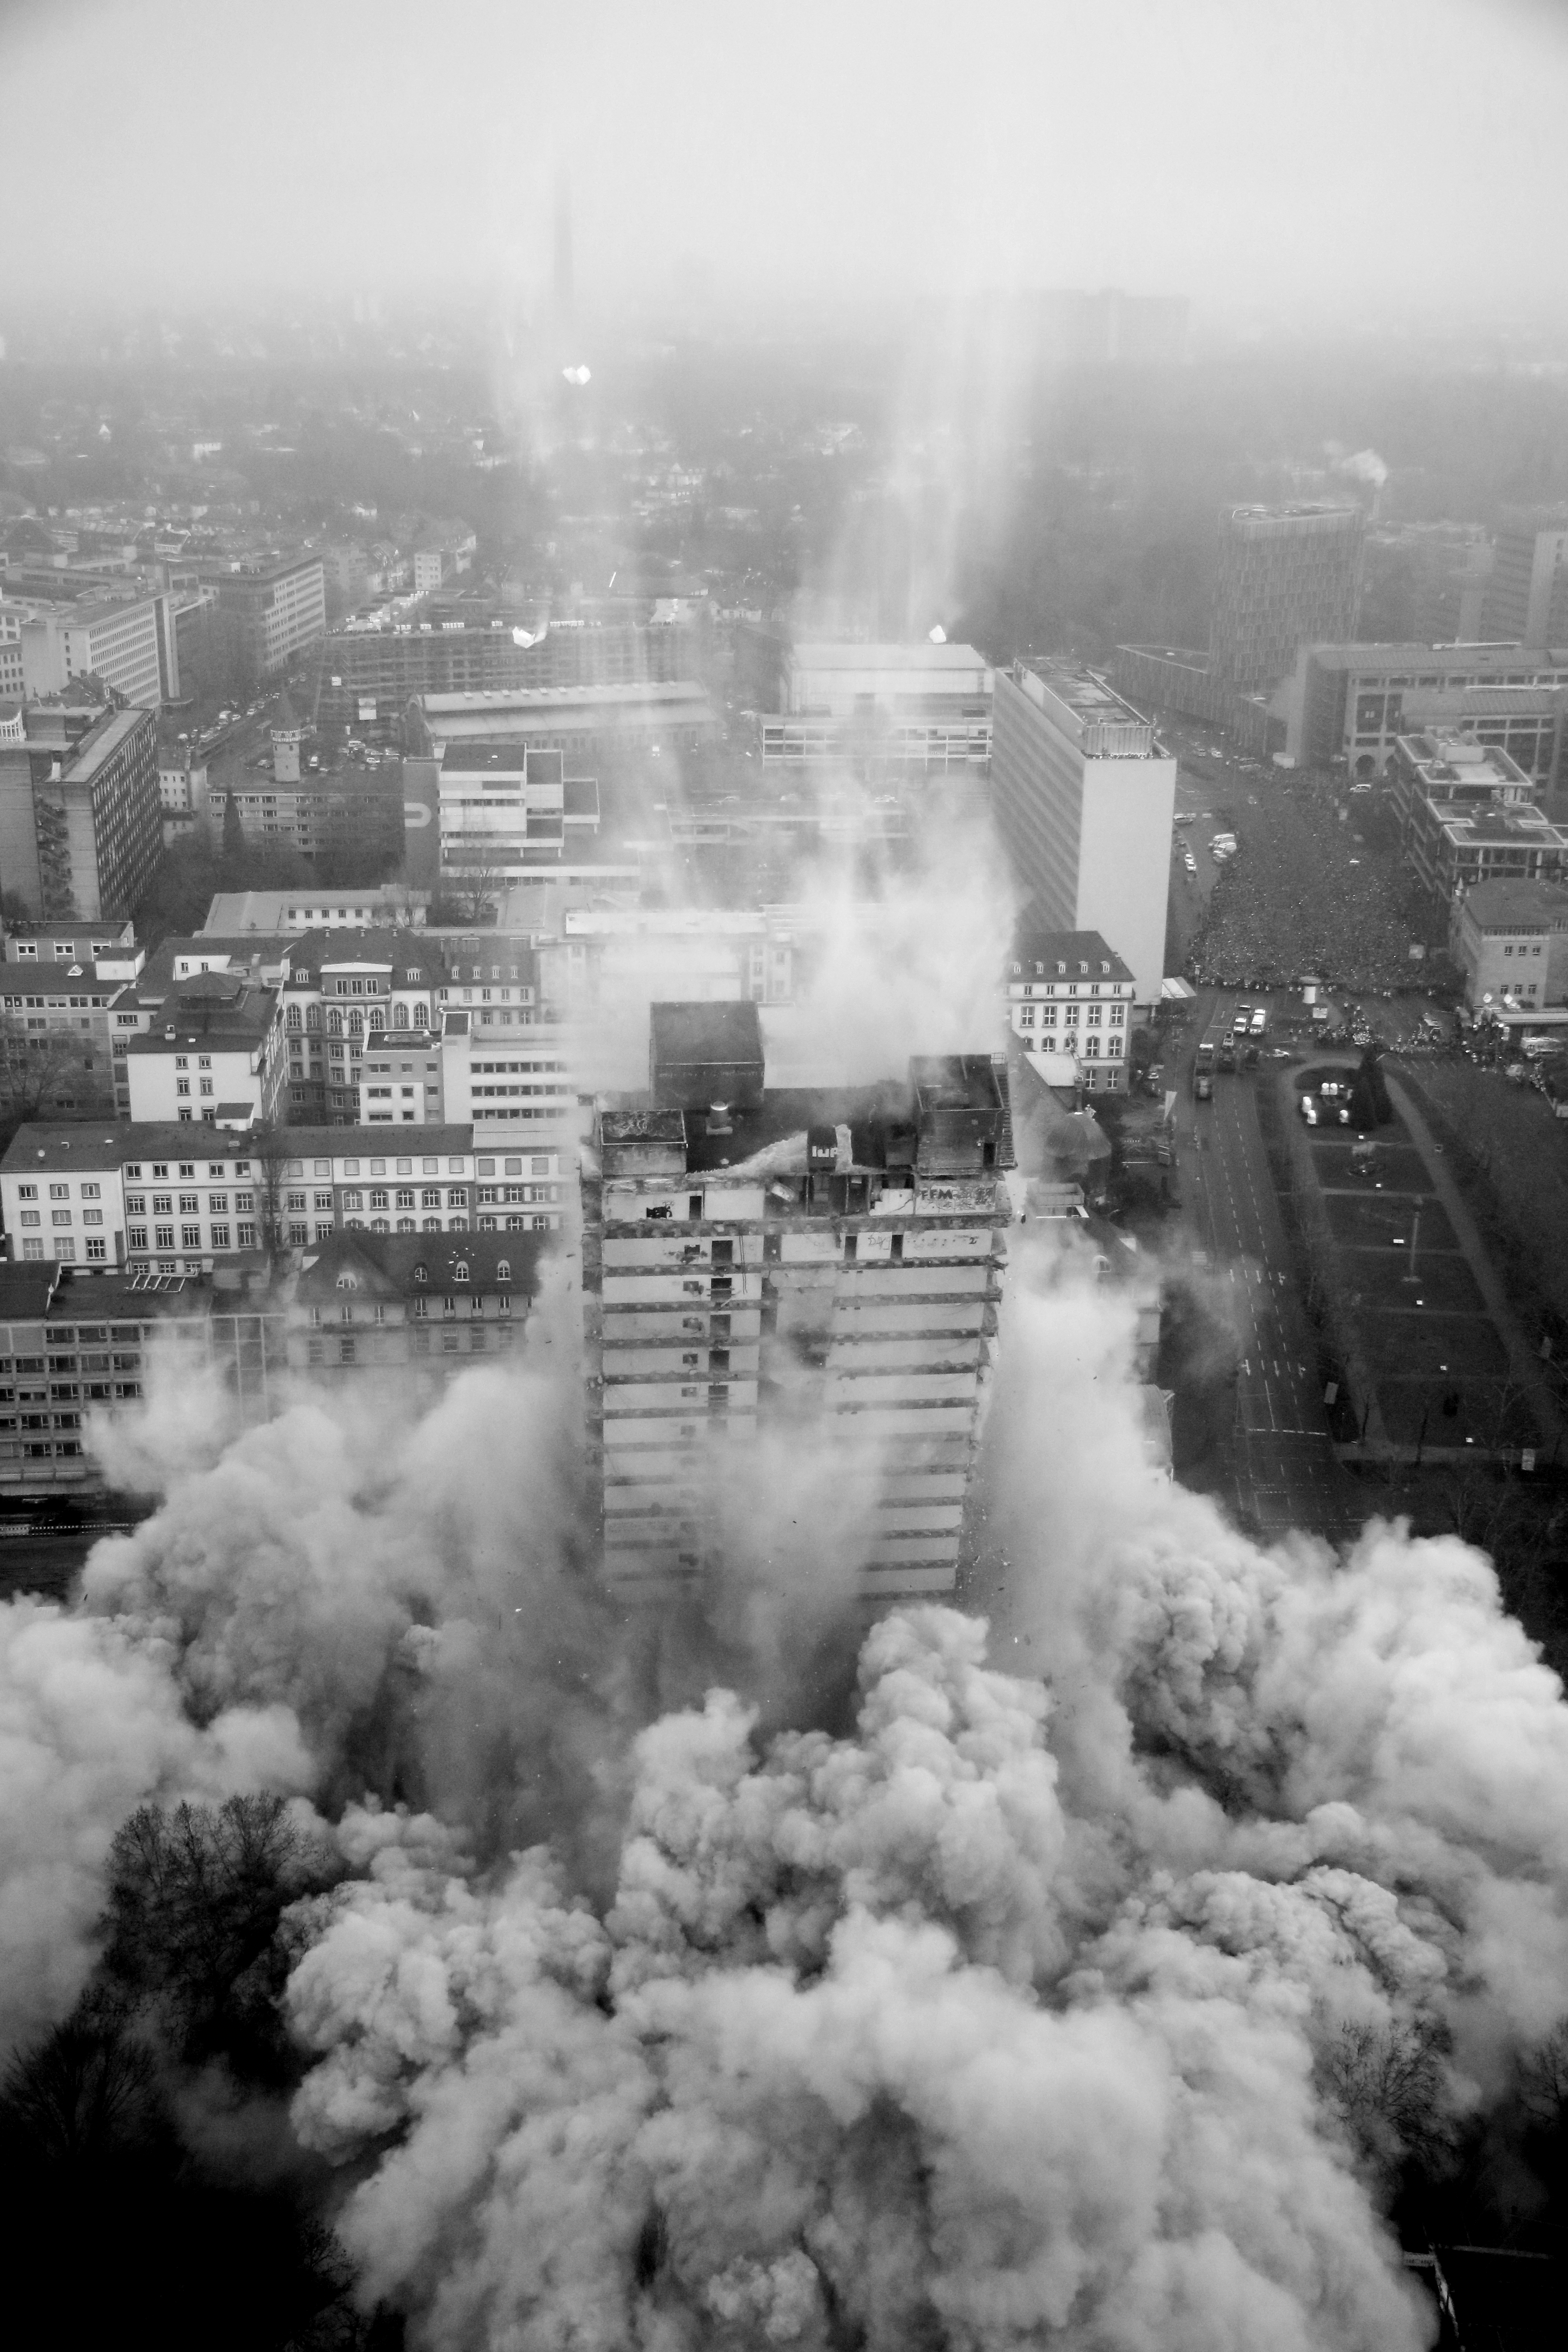
snow, cloud, black and white, fog, photography, building, skyscraper, smoke, cityscape, tower, weather, haze, monochrome, bw, blackandwhite, blackwhite, university, turm, alemania, allemagne, sw, schwarzweiss, schwarzweis, demolition, germania, hochhaus, schwarzweissfotografie, universitt, schwarzweisfotografie, afe, sprengung, gebudeabriss, gebudeabris, aerial photography, monochrome photography, atmospheric phenomenon, atmosphere of earth